Kamimizo Station

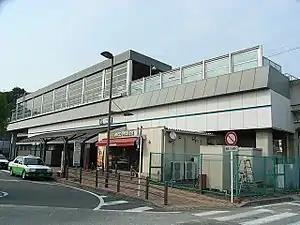
Kamimizo Station, June 2009

is a passenger railway station located in the city of Sagamihara, Kanagawa Prefecture, Japan, operated by the East Japan Railway Company (JR East).